SS Dorrigo

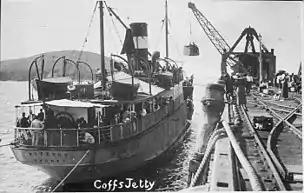
The Vessel SS "Fitzroy" at Coffs Harbour which the "Dorrigo" replaced upon its loss

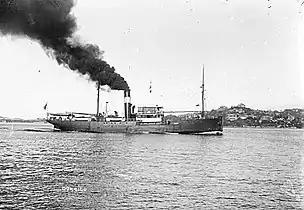
SS "Dorrigo"

In October 1921 Messrs. Langley Bros. purchased the "Saint Francois" and renamed the vessel "Dorrigo" to replace the ill-fated "Fitzroy", which foundered off the coast the previous June, and the vessel was placed into the same Coffs Harbour to Sydney route. At this time the vessel was also modified with part of the after hold being converted into a butter chamber, to carry 5,000 boxes of butter to meet the increasing coastal trade.